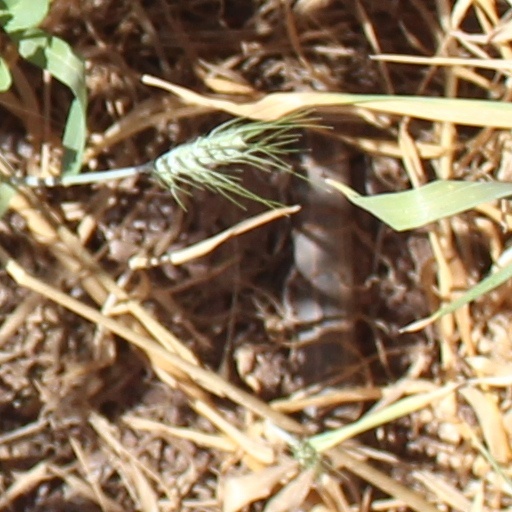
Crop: wheat